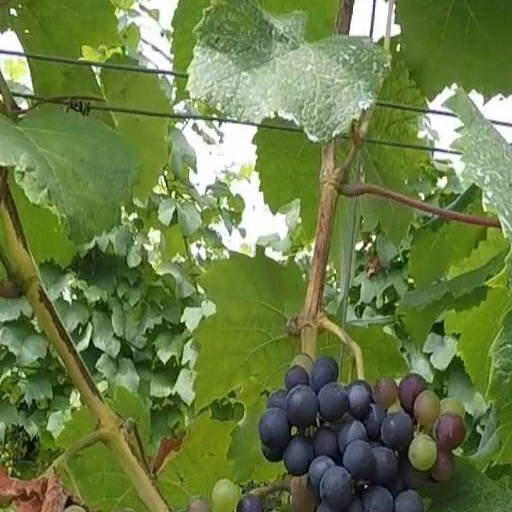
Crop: grape